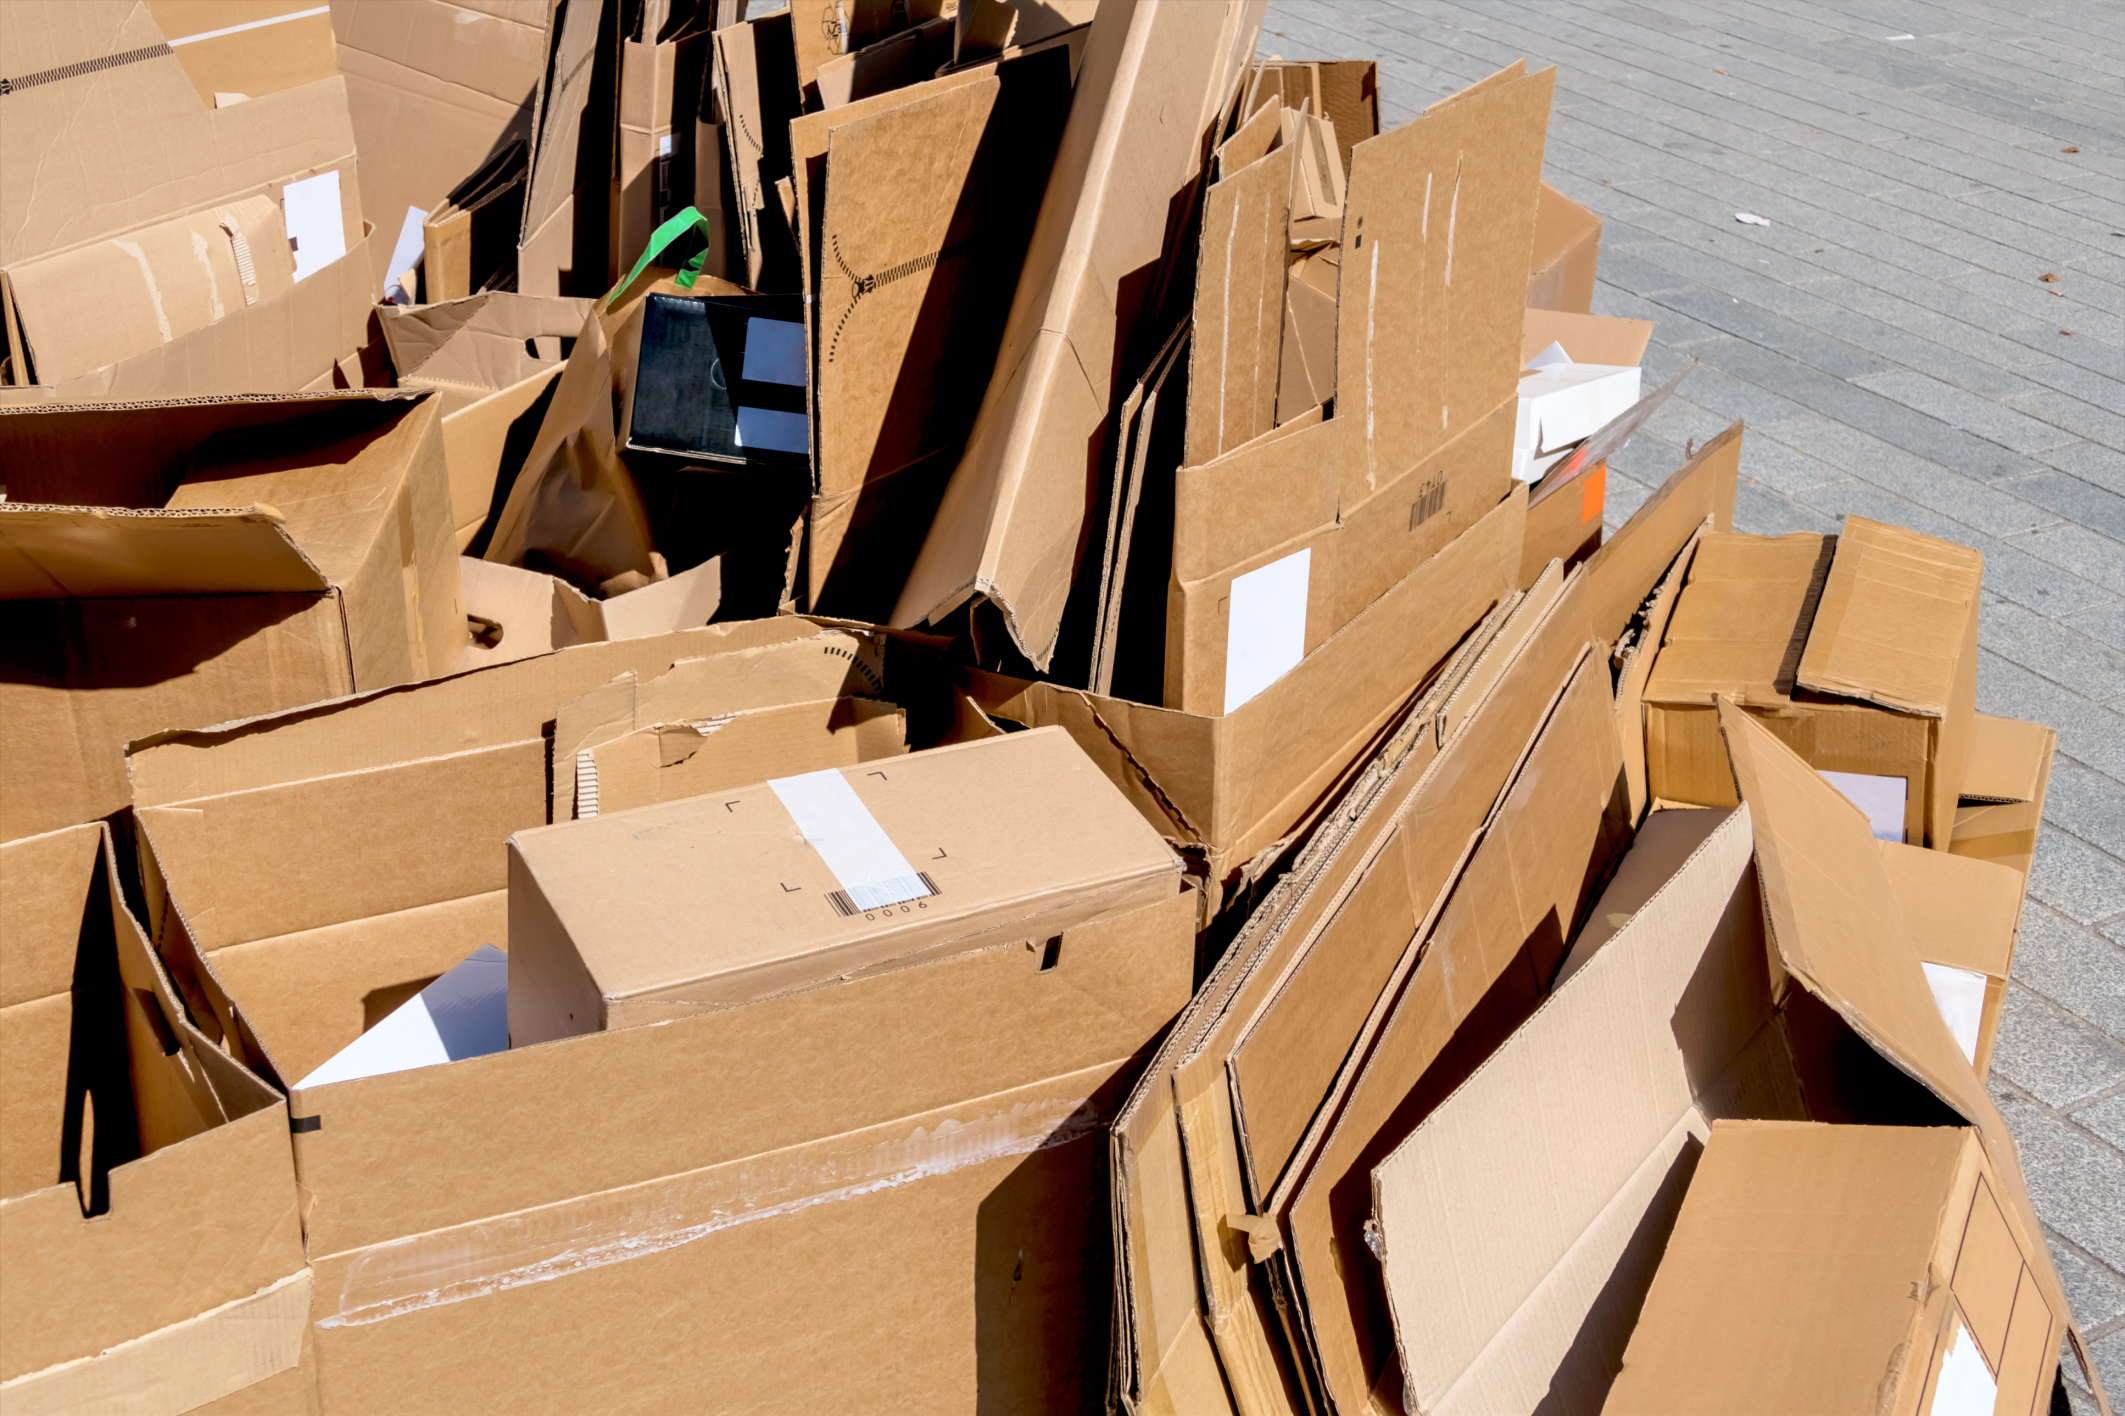
Label: cardboard